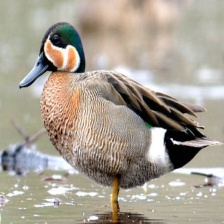
Species: TEAL DUCK
Scientific name: ANAS CRECCA
ImageNet parent category: drake